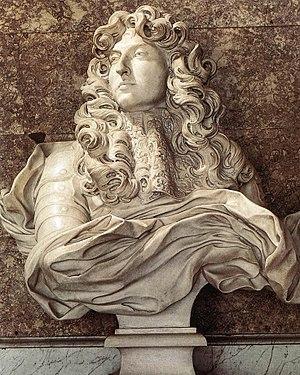
Le château de Versailles est un château et un monument historique français qui se situe à Versailles, dans les Yvelines, en France. Il fut la résidence des rois de France Louis XIV, Louis XV et Louis XVI. Le roi et la cour y résidèrent de façon permanente du 6 mai 1682 au 6 octobre 1789, à l'exception des années de la Régence de 1715 à 1723.
Louis XIV, dit Louis le Grand ou le Roi-Soleil, né le 5 septembre 1638 au château Neuf de Saint-Germain-en-Laye et mort le 1ᵉʳ septembre 1715 à Versailles, est un roi de France et de Navarre. Son règne s'étend du 14 mai 1643 — sous la régence de sa mère Anne d'Autriche jusqu'au 7 septembre 1651 — à sa mort en 1715. Son règne de 72 ans est l'un des plus longs de l'histoire d'Europe et le plus long de l'histoire de France.